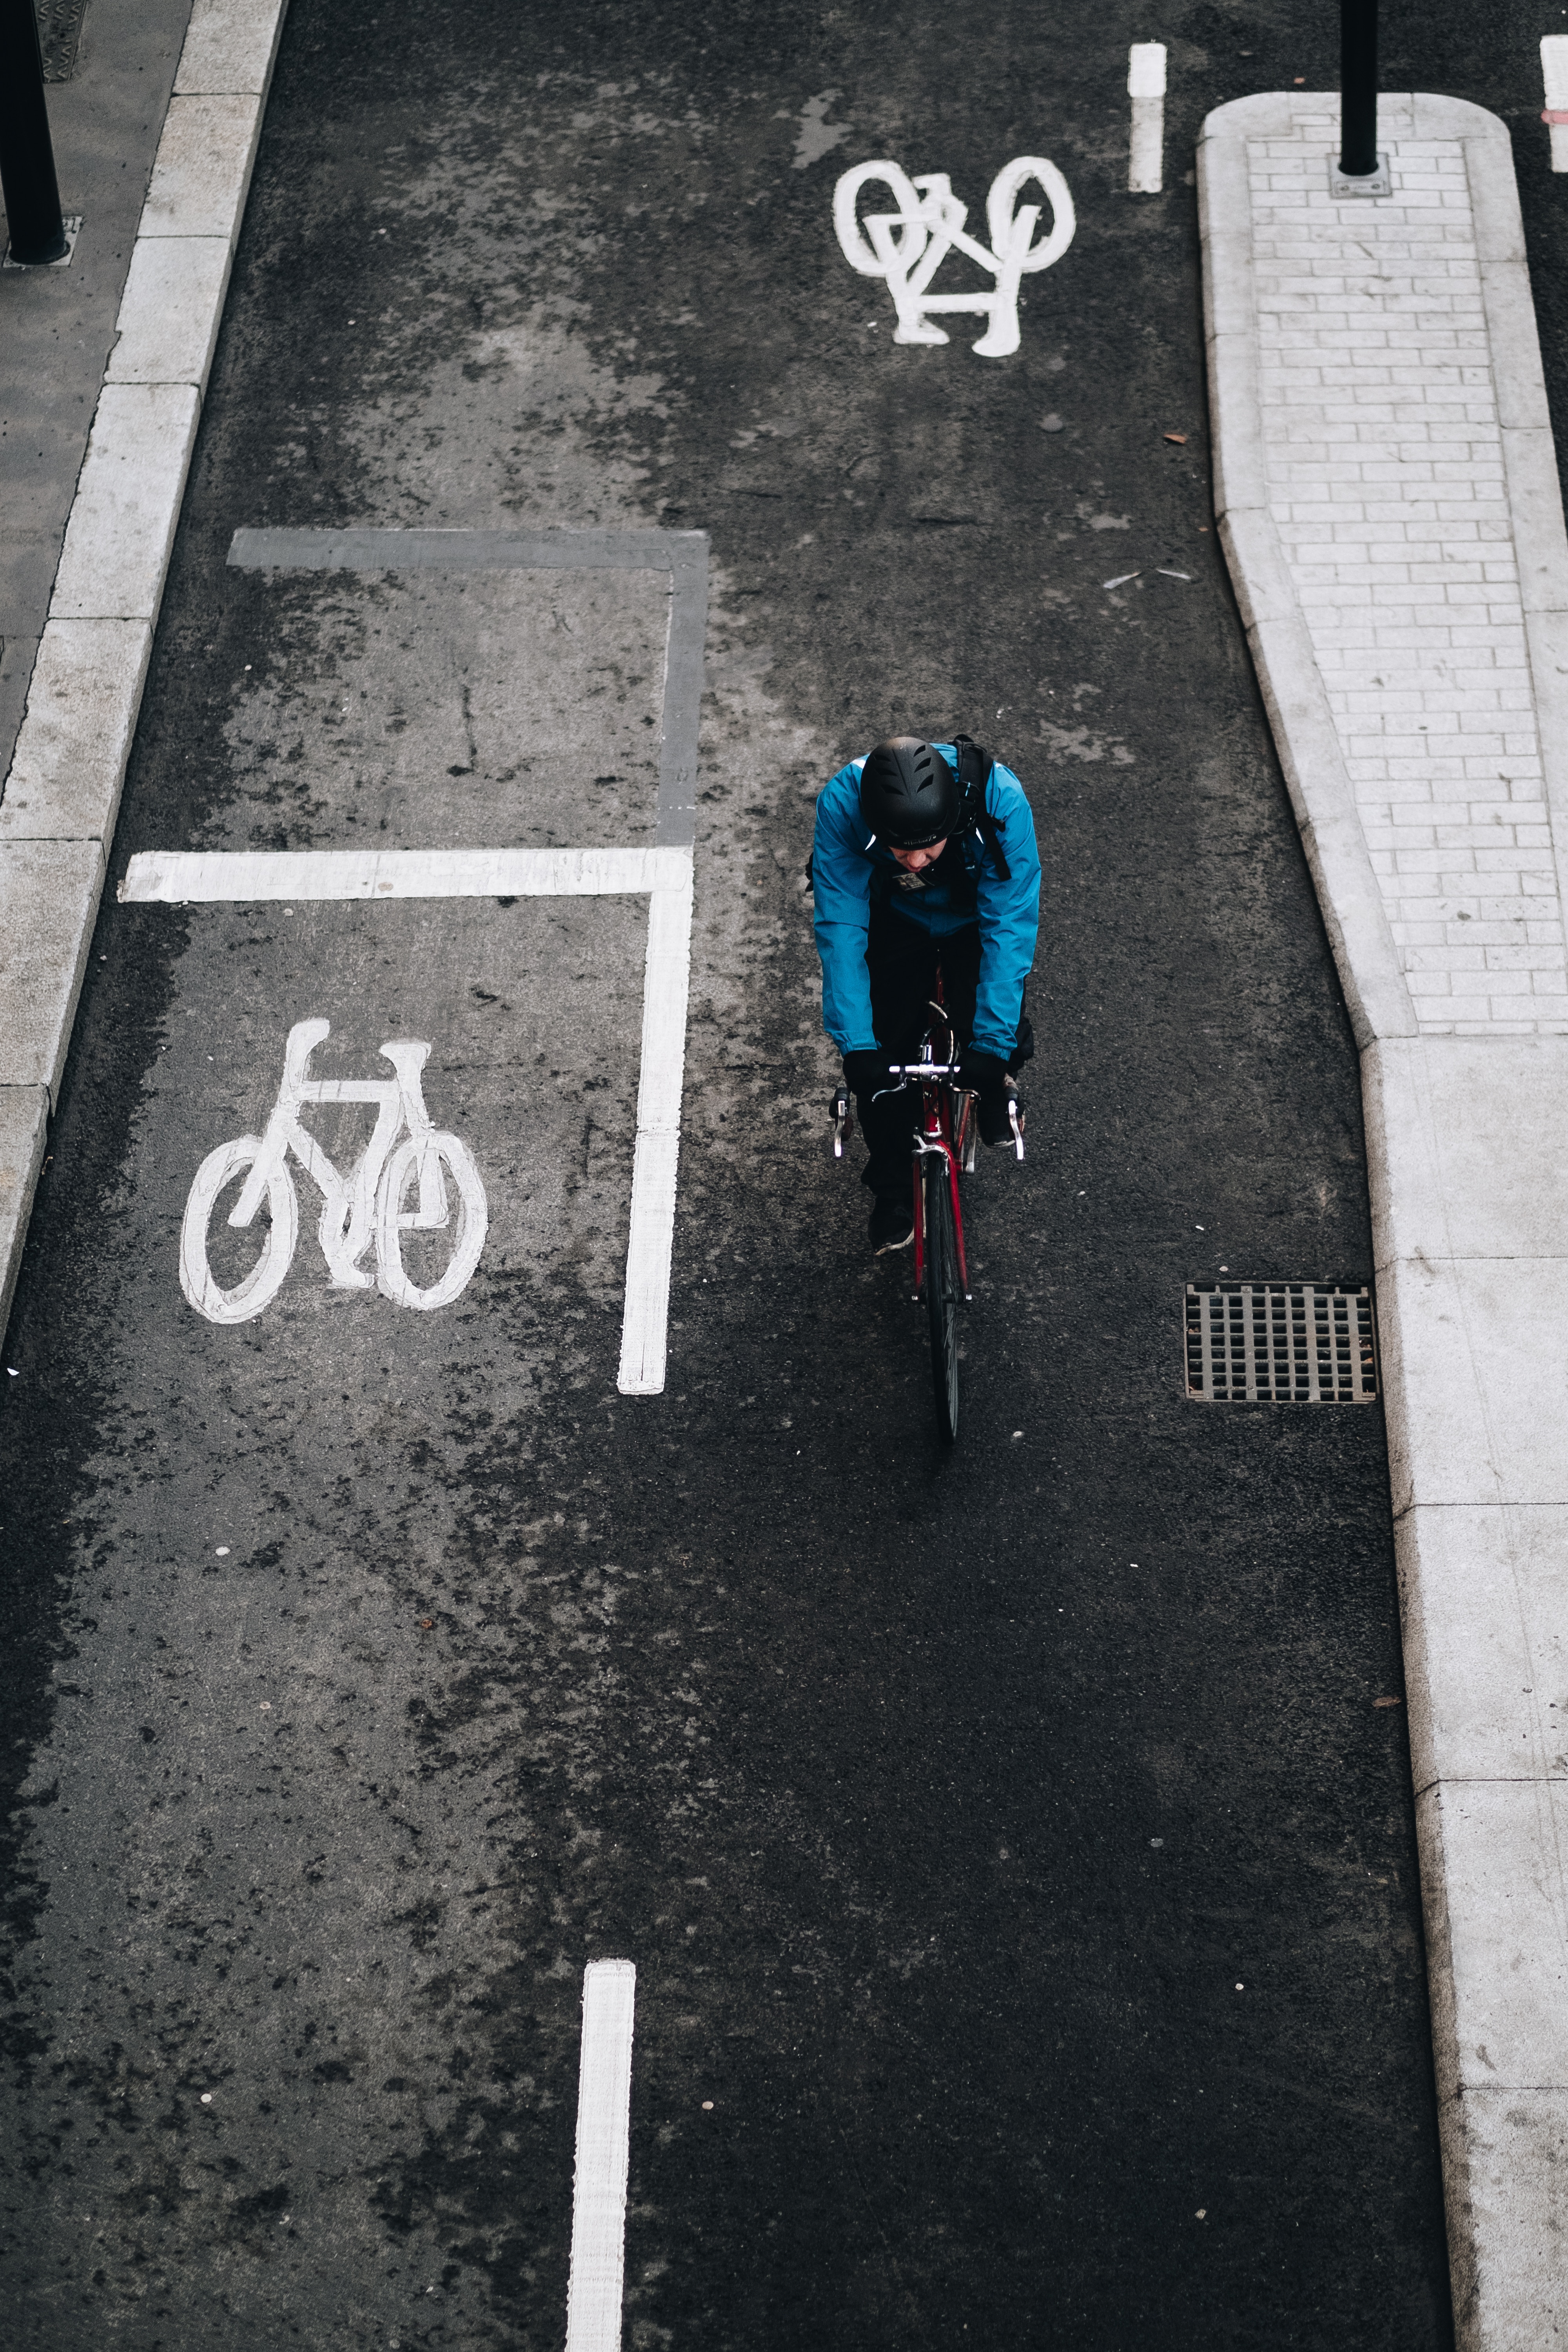
road, street, wheel, sidewalk, bicycle, wall, asphalt, recreation, line, vehicle, shadow, lane, sports equipment, cycling, cool image, infrastructure, snapshot, angle, cool photo, road surface, land vehicle, road bicycle, bicycle accessory